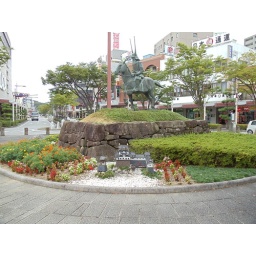
Statue of samurai at the train station near Hikone castle